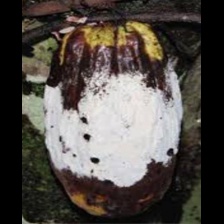
Label: moniliophthora